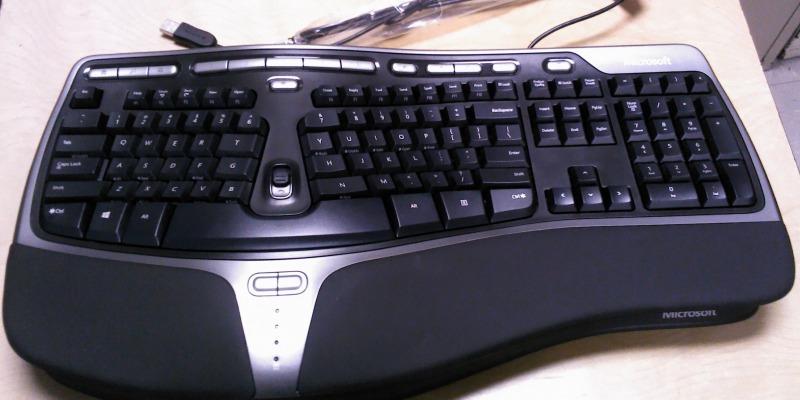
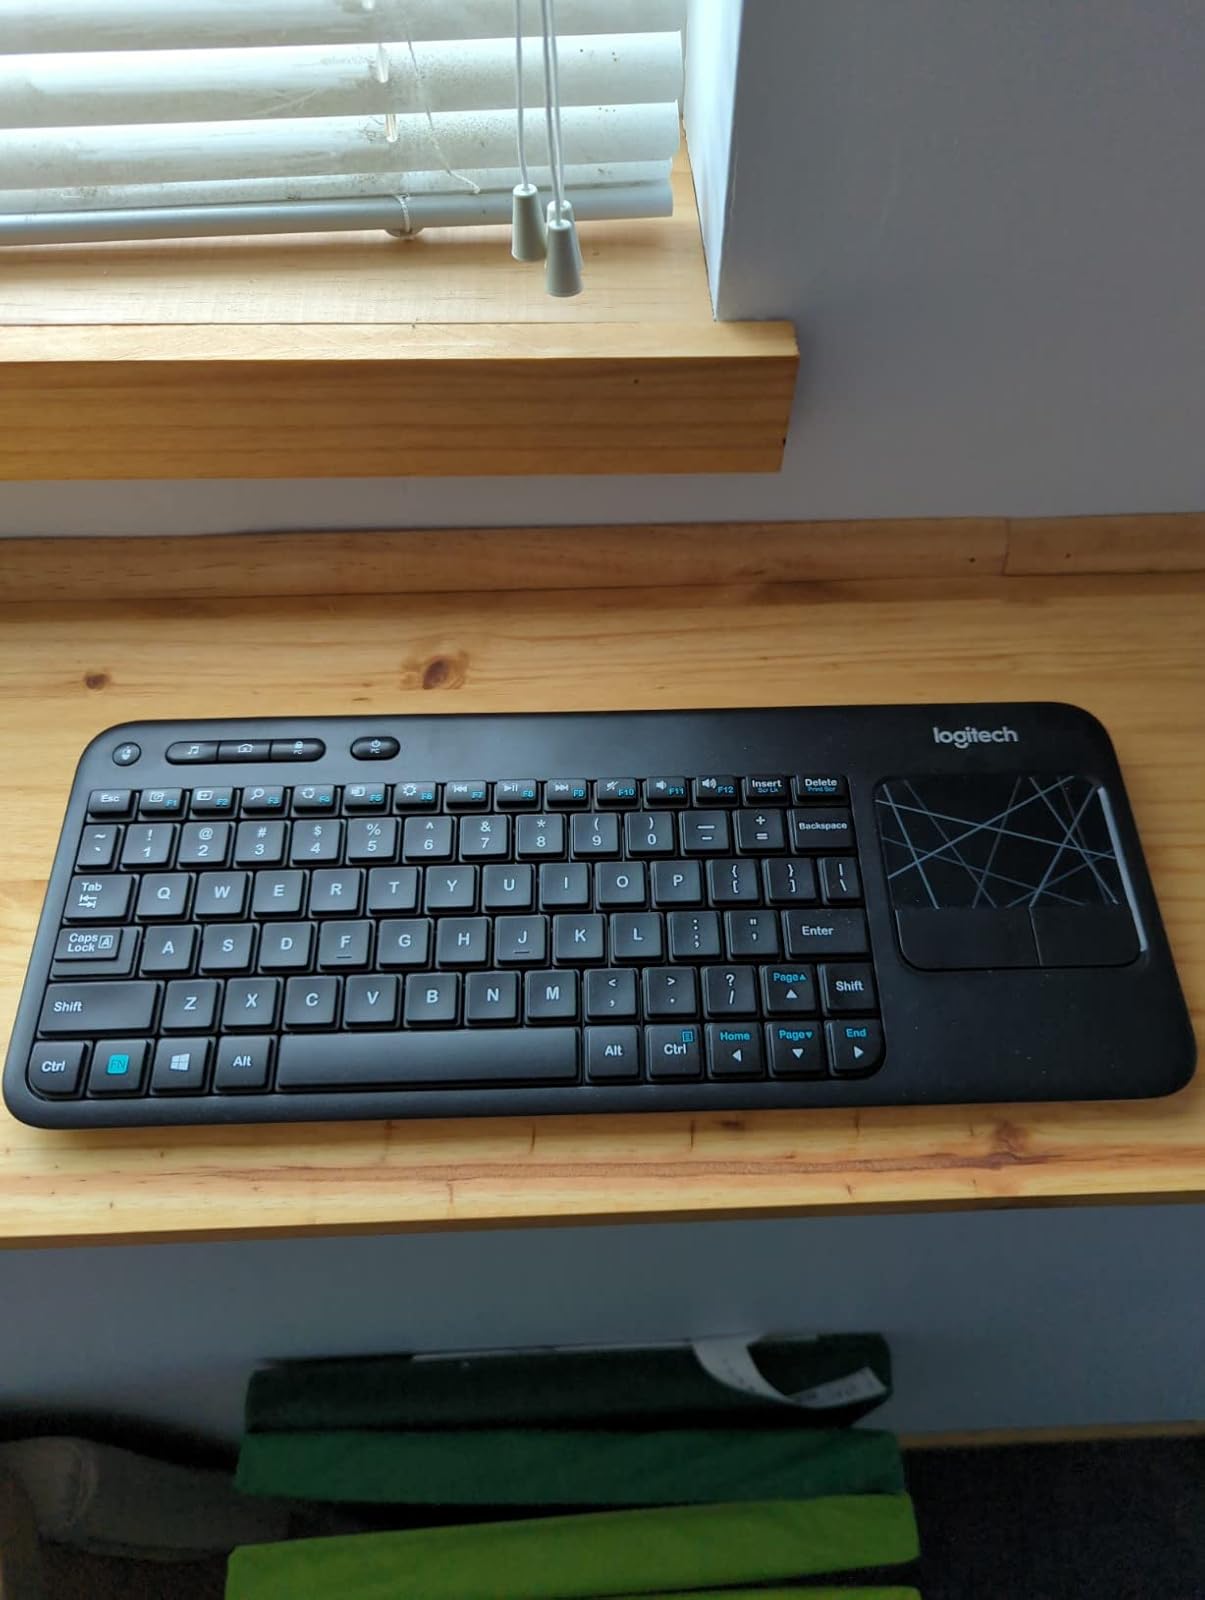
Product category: keyboard
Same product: no